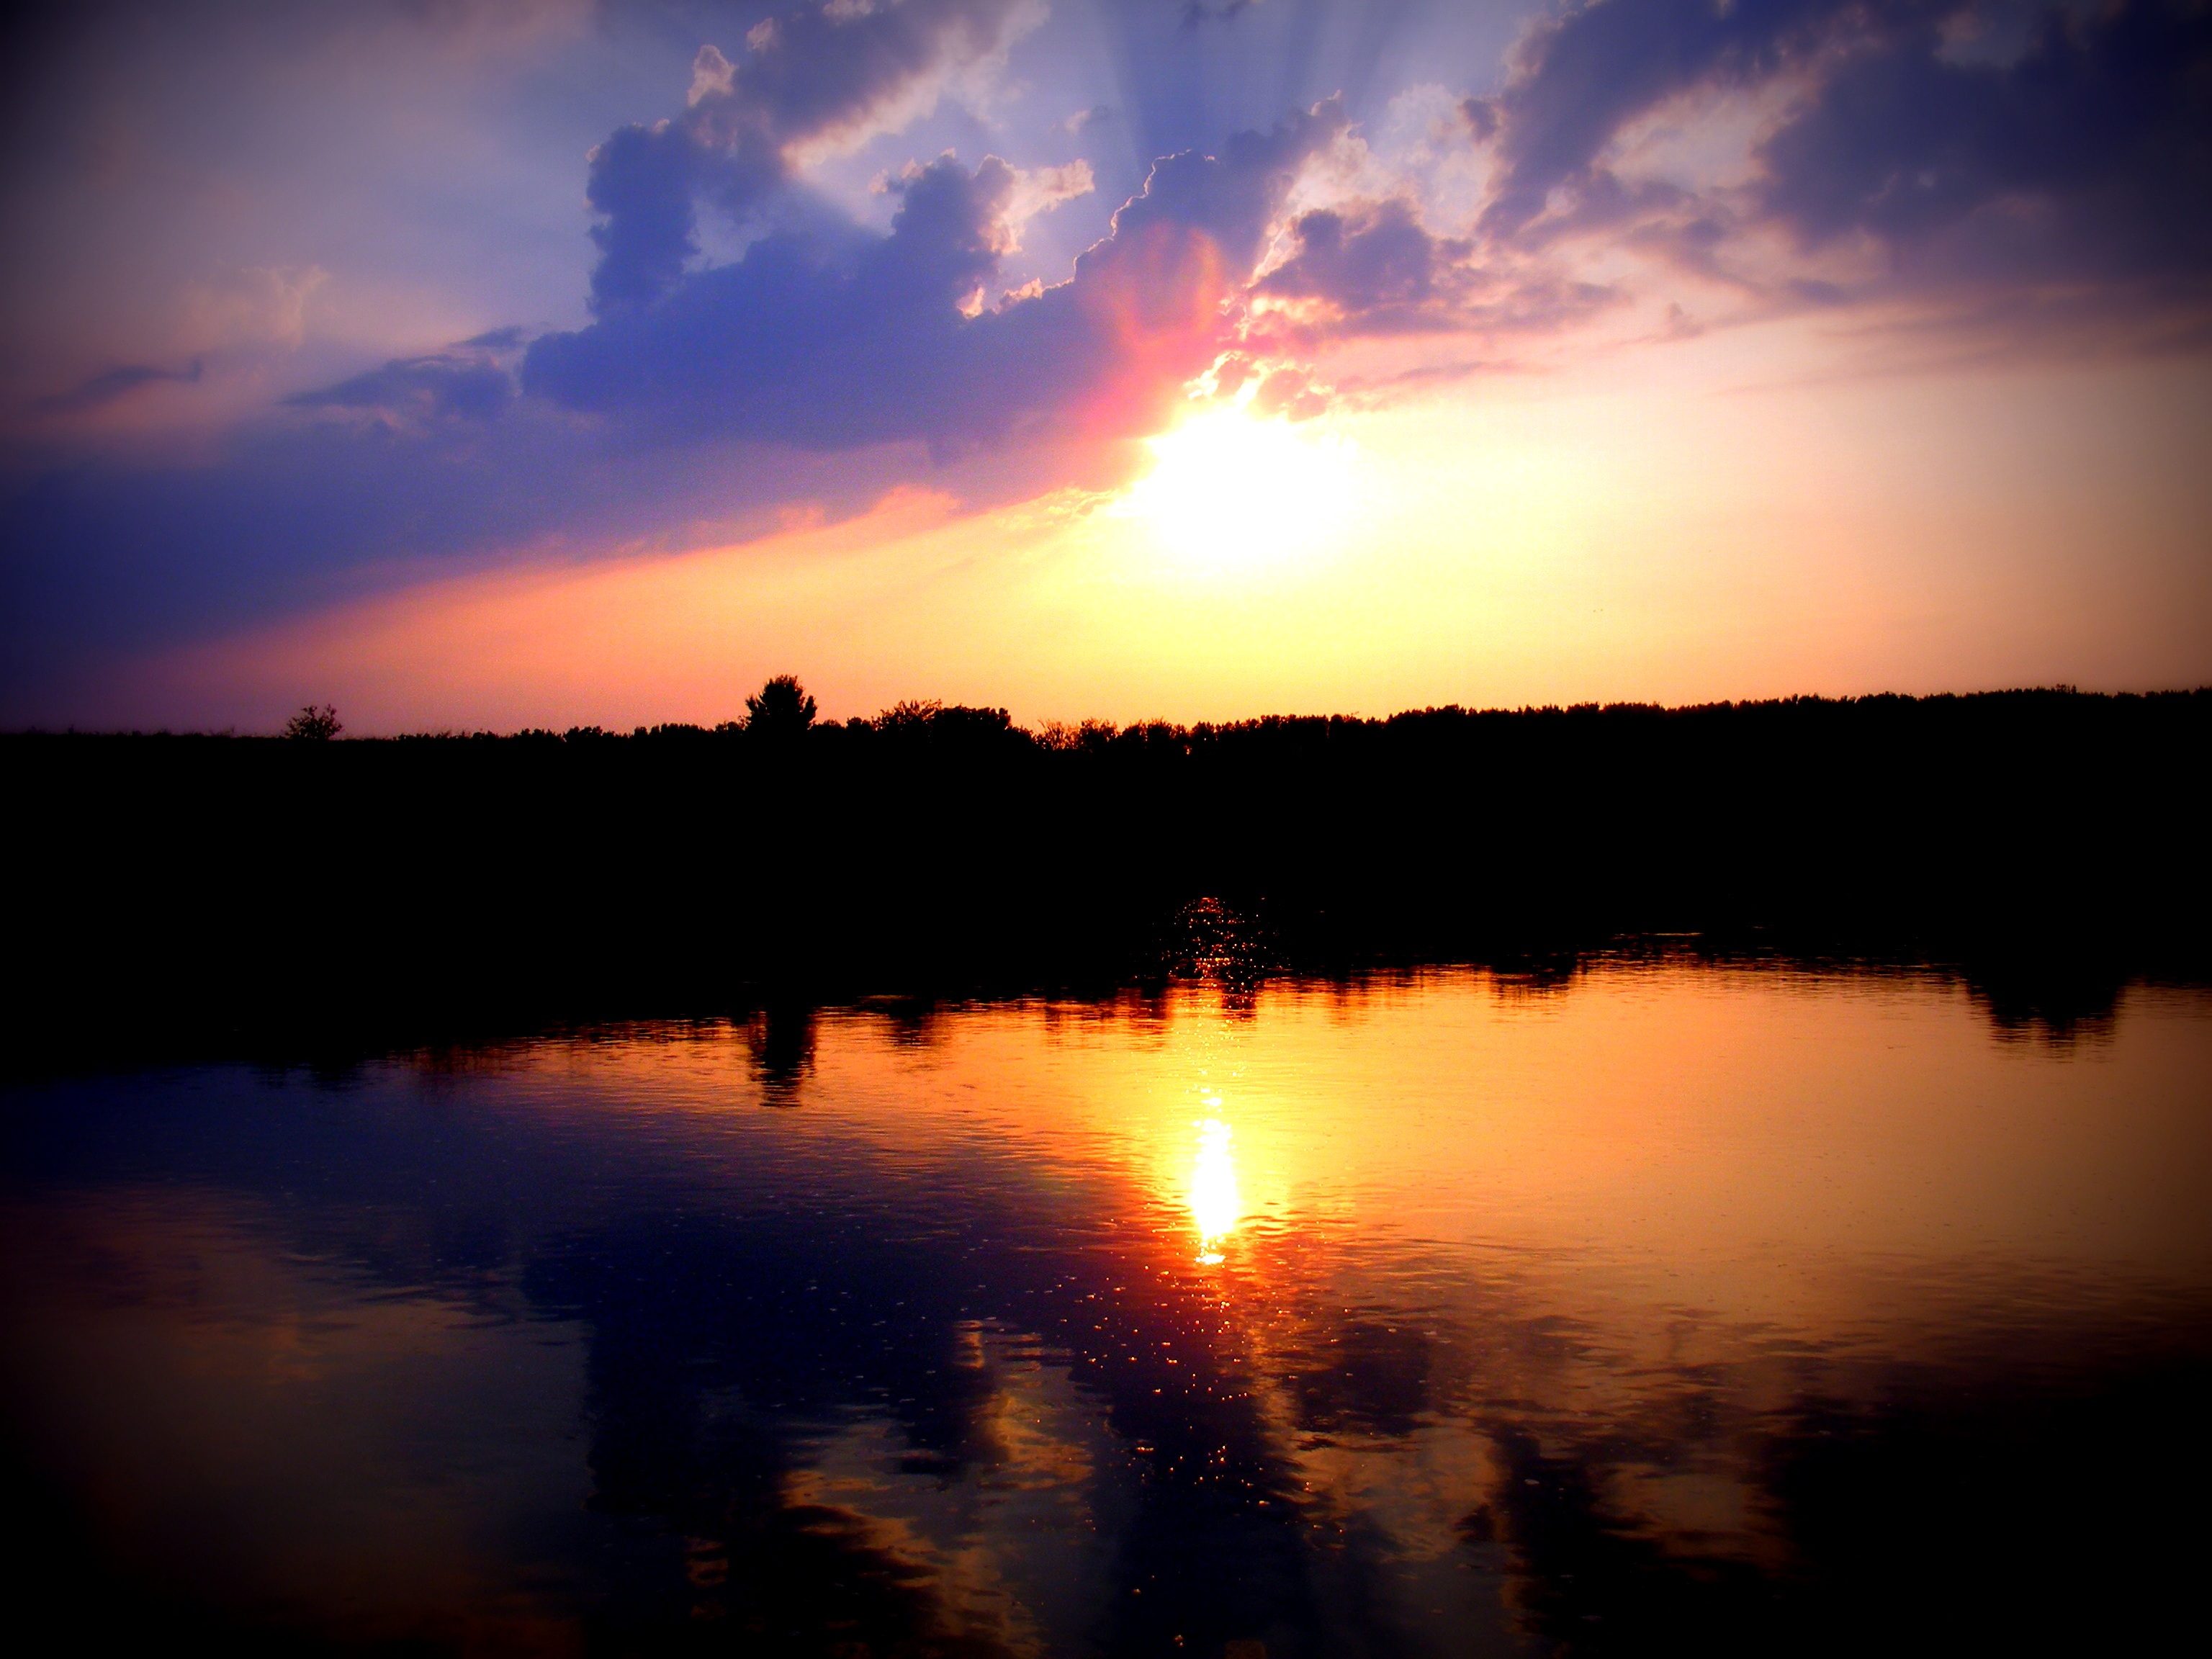
cloud, sky, sun, sunrise, sunset, sunlight, morning, lake, dawn, atmosphere, dusk, evening, reflection, fire, in the evening, afterglow, red sky at morning